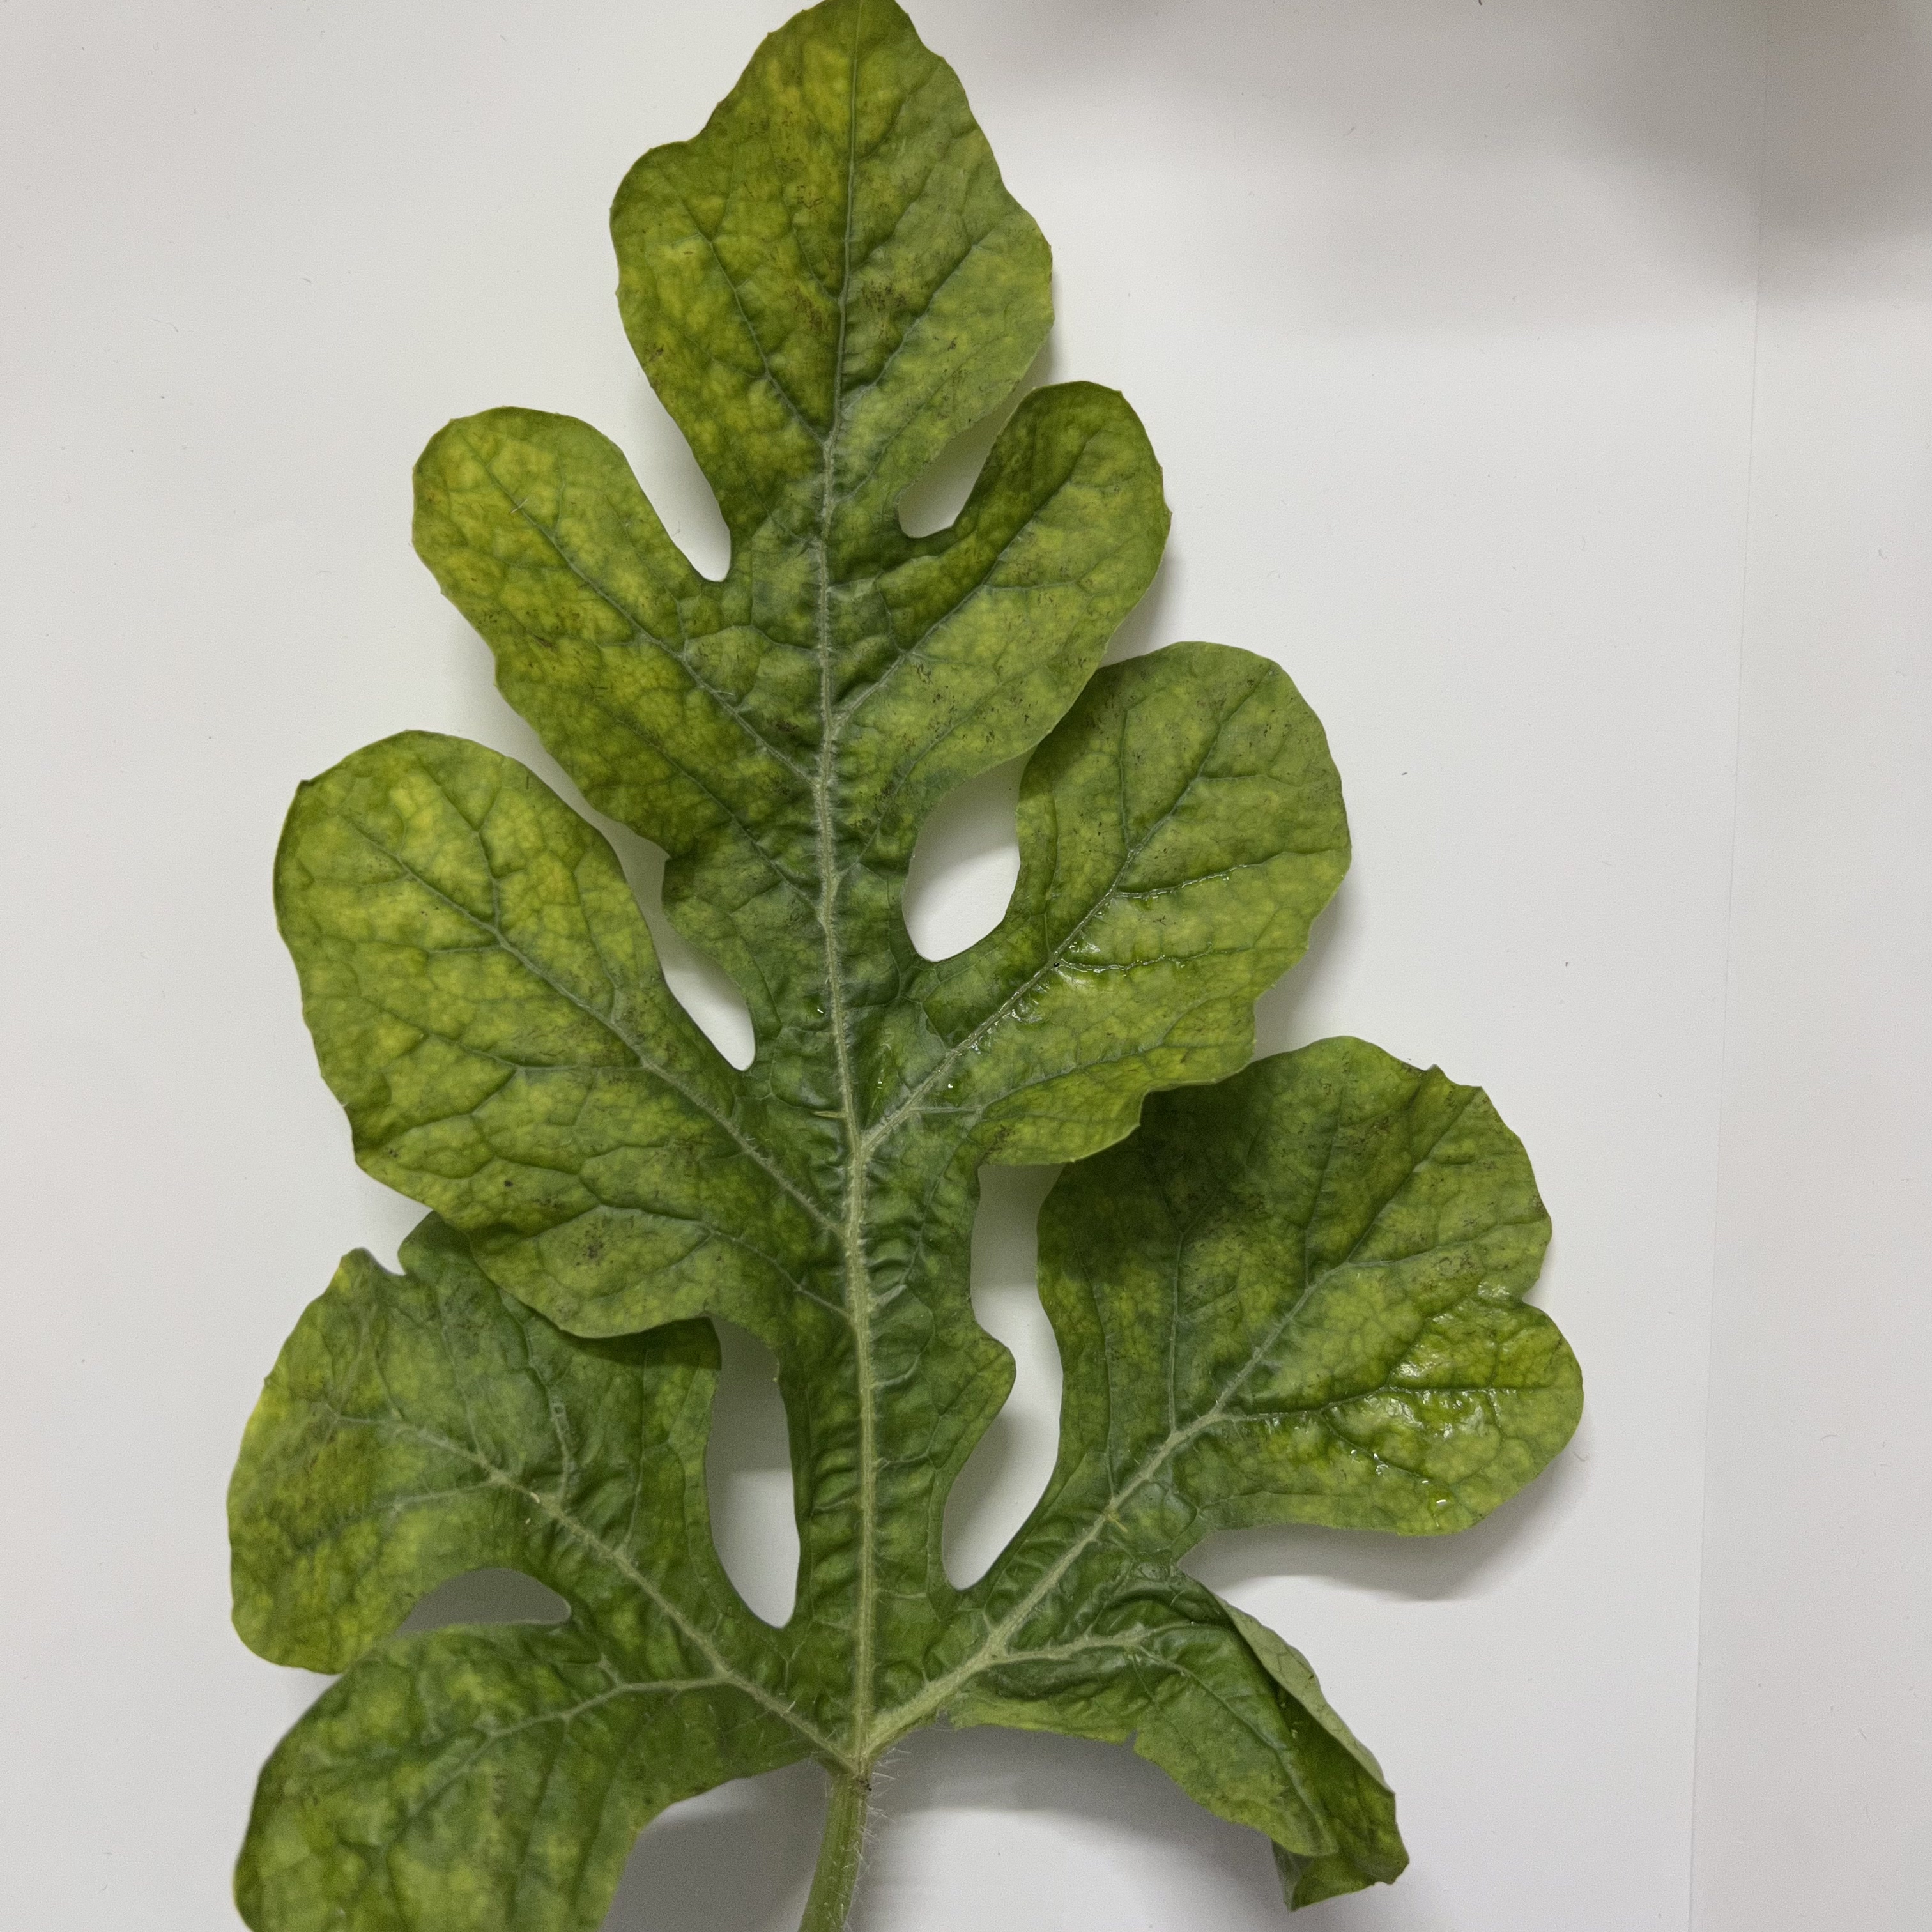
Label: Mosaic_Virus